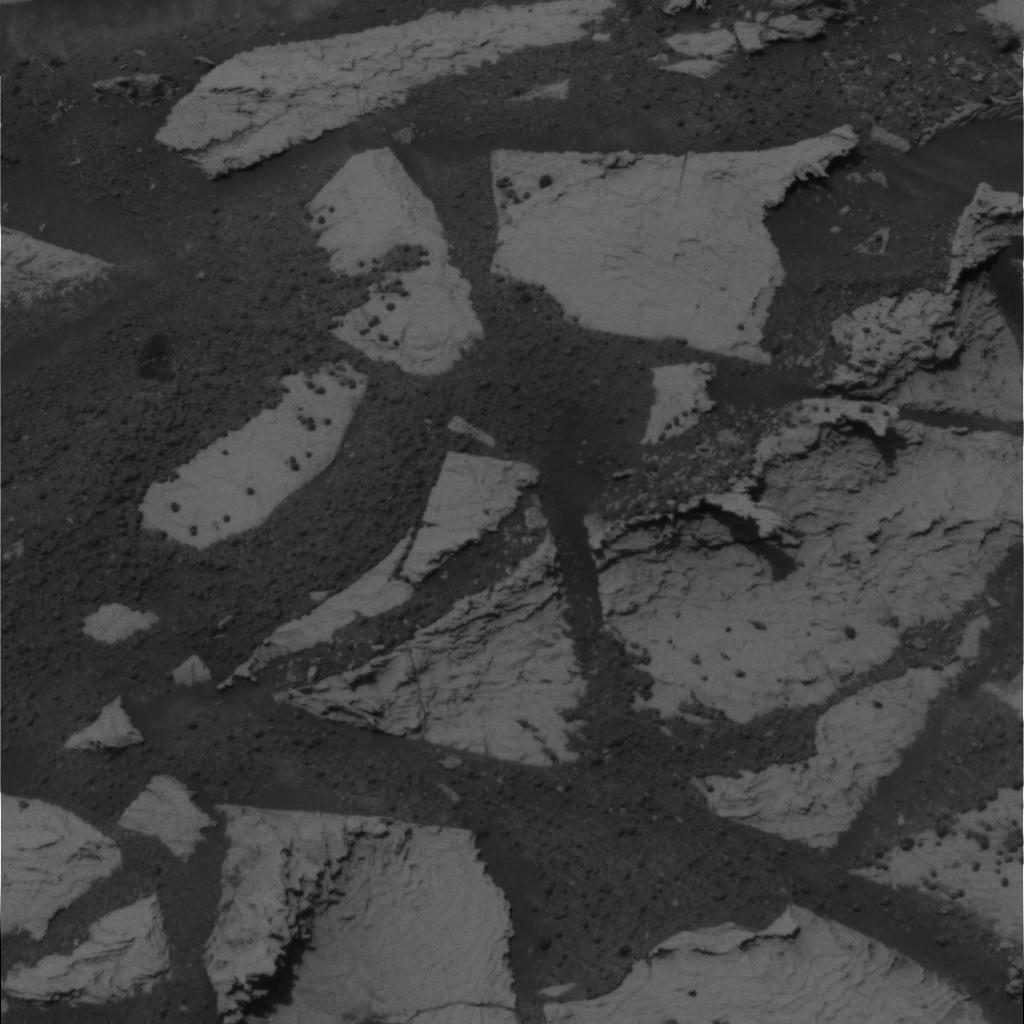
Surface features visible: Rock Outcrops, Rock (Linear Features), Soil, Spherules, Nearby Surface